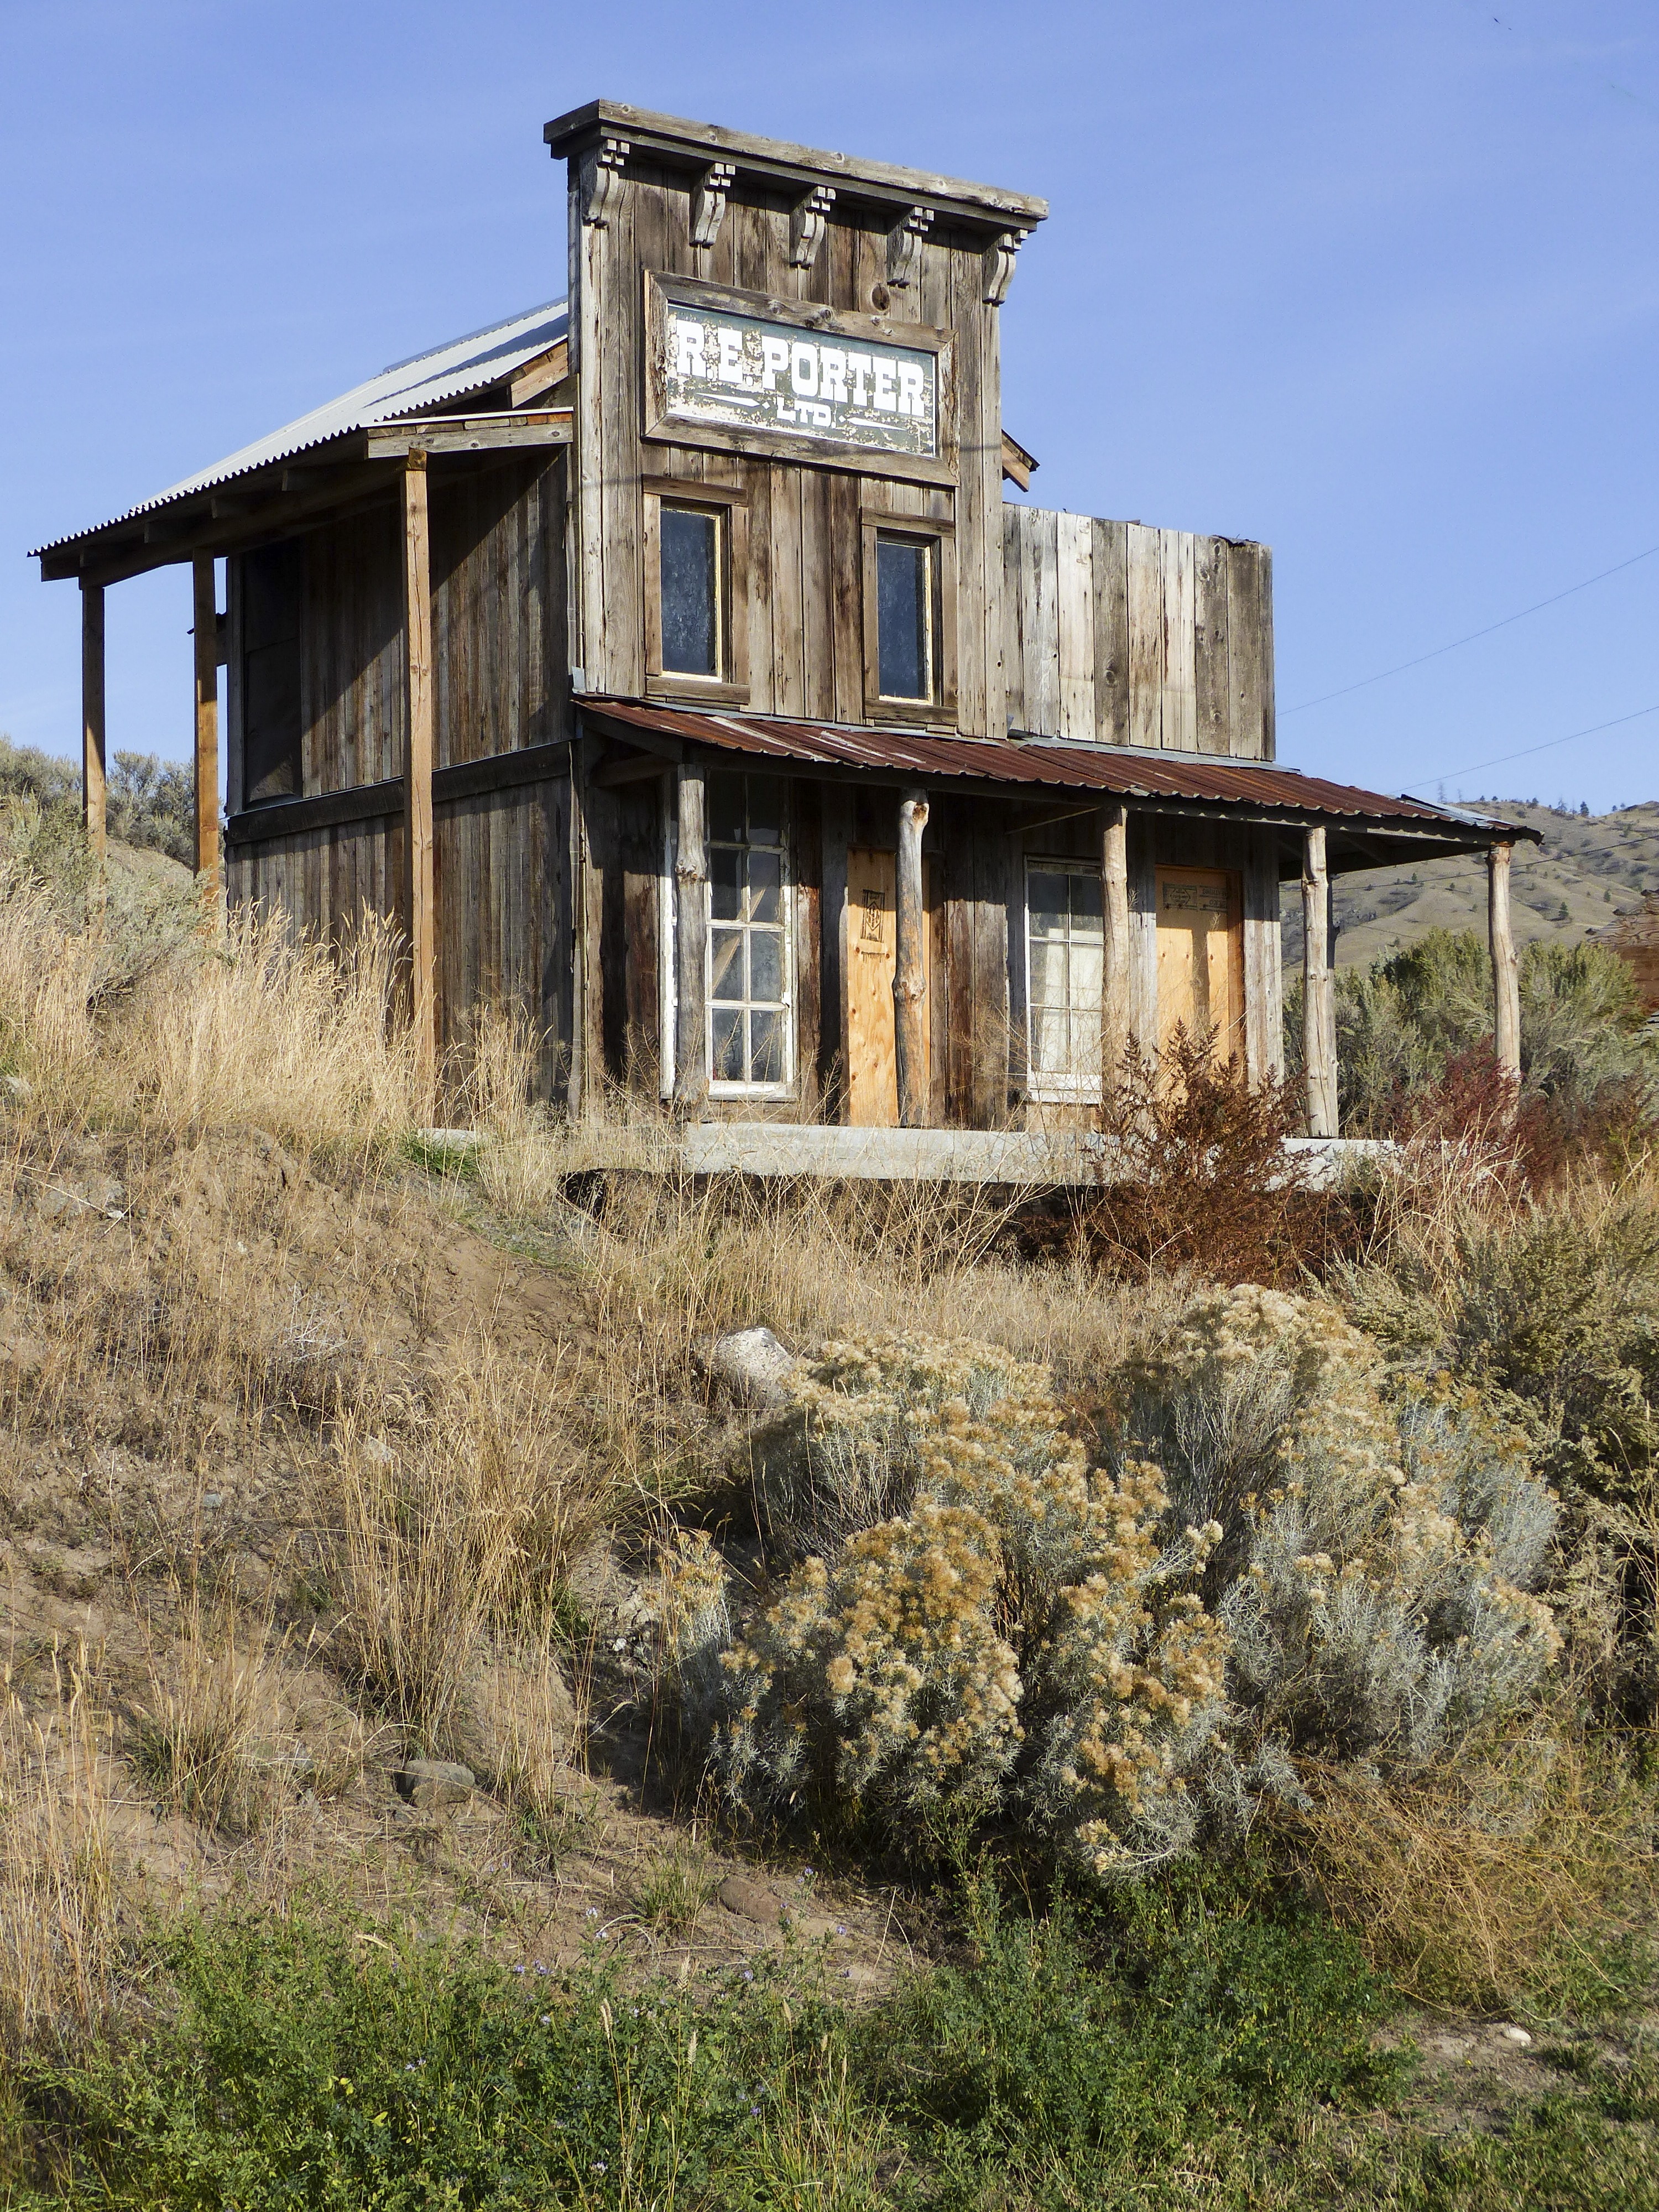
landscape, outdoor, architecture, wood, vintage, antique, countryside, house, building, home, hut, shack, cottage, scenery, ancient, property, old building, buildings, canada, ruins, farmhouse, wooden, ghost town, heritage, tourist attraction, estate, rural area, british columbia, water reservoir, western style, wild west, heritage site, deadman ranch